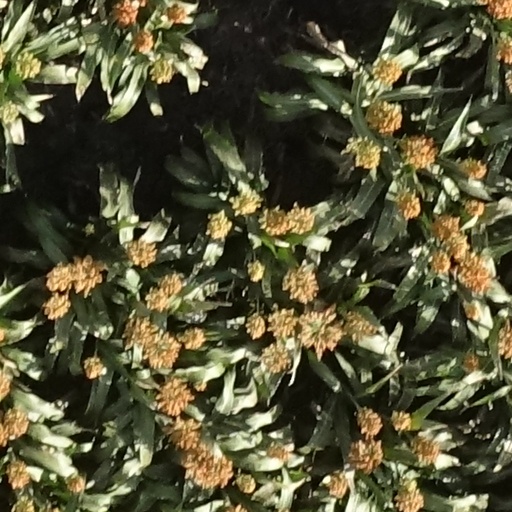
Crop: sorghum